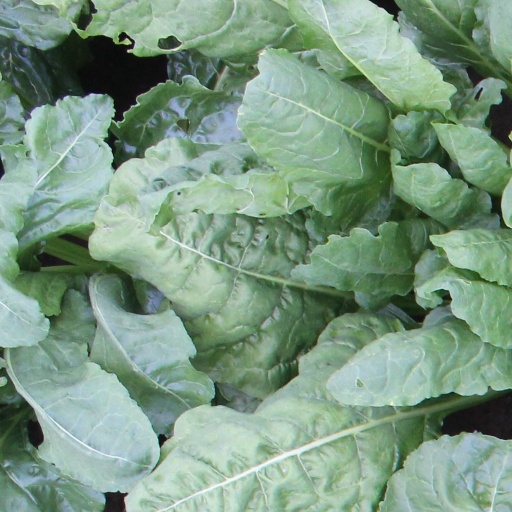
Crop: sugar beet